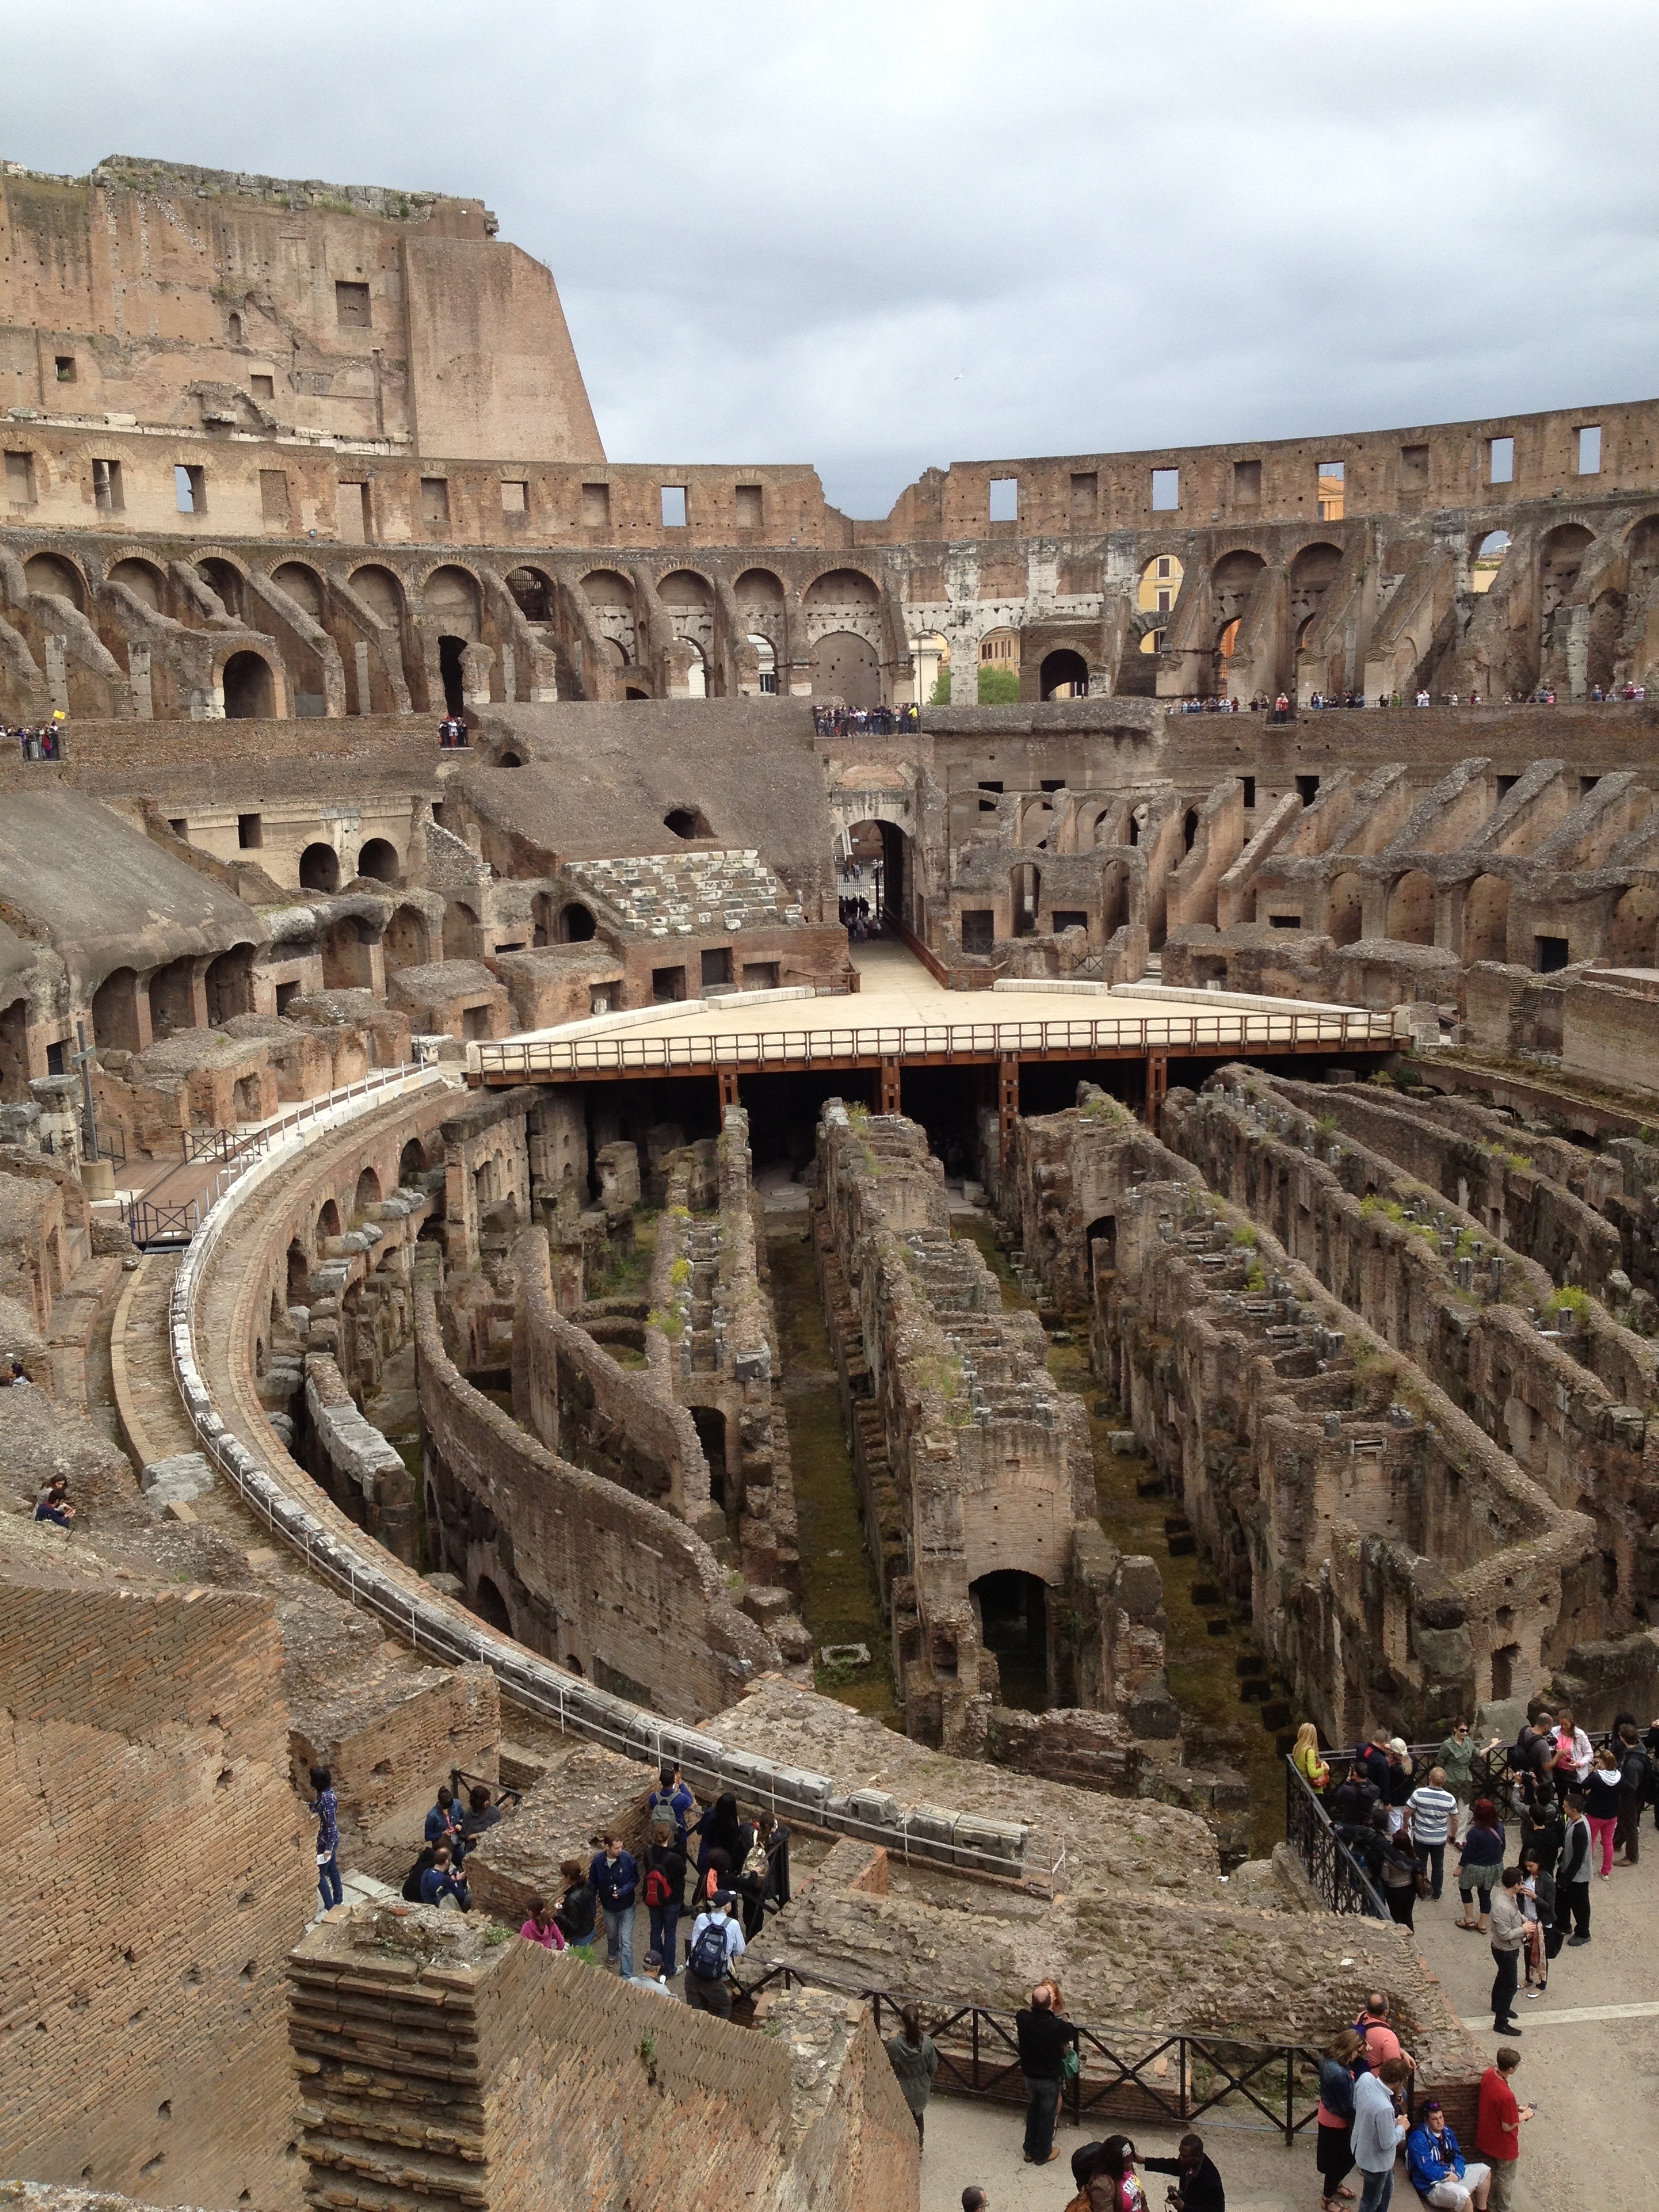
structure, arch, ancient, landmark, tourism, amphitheatre, ruins, roman, ancient rome, ancient history, coleseum, human settlement, ancient roman architecture